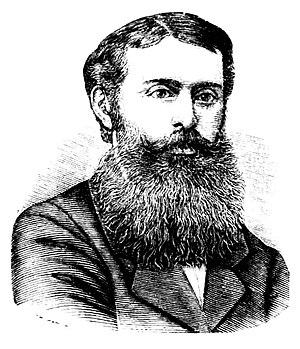
Stéphanos Skouloúdis est un homme politique grec né le 23 novembre 1836 à Constantinople et décédé le 20 août 1928. Il fut Premier ministre de Grèce de novembre 1915 à juin 1916.
Liste des Premiers ministres et chefs du gouvernement de la Grèce de 1822 à nos jours.